Intrigue and Love

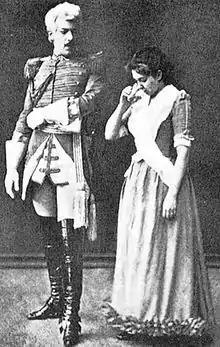
Konstantin Stanislavski with his soon-to-be wife Maria Lilina, playing Ferdinand and Louise in the Moscow Society of Art and Literature's production in 1889

Ferdinand is an army major and son of President von Walter, a high-ranking noble in a German duke's court, while Luise Miller is the daughter of a middle-class musician. The couple fall in love with each other, but both their fathers tell them to end their affair. The president instead wants to expand his own influence by marrying off his son Ferdinand to Lady Milford, the duke's mistress. However, Ferdinand rebels against his father's plan and tries to persuade Luise to elope with him. The president and his secretary Wurm (Ferdinand's rival) concoct an insidious plot, arresting Luise's parents for no reason. Luise declares, in a love letter to the Hofmarschall von Kalb, that only by death can she obtain her parents' release. Luise is also forced to swear an oath to God to state she wrote this letter (actually forced on her) of her own free will. This letter is leaked to Ferdinand and deliberately evokes jealousy and vengeful despair in him.